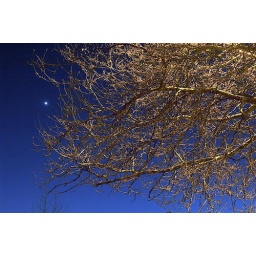
a planet (Venus) that looks like a star, a tree under a street light, and the deep blue of a darkening sky...Better large.